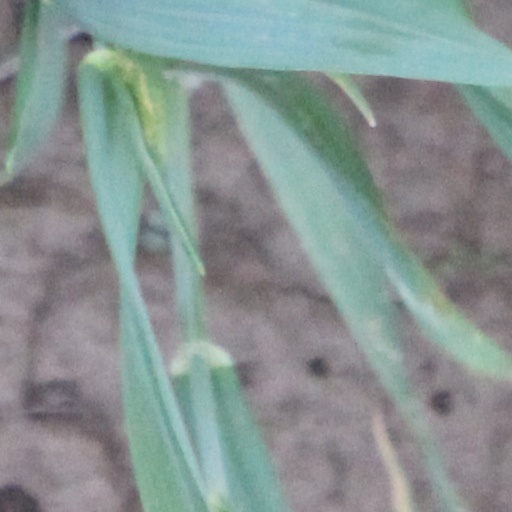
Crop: wheat